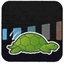
Concepts: Slow
Slow motion